Stainless steel

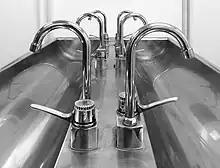
Stainless steel taps and sink

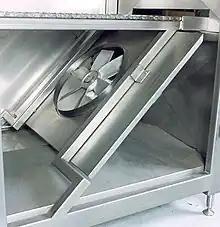
Stainless steel is used for industrial equipment when it is important that the equipment is durable and easy to clean.

Stainless steel, also known as inox (an abbreviation of the French term inoxidable, meaning non-oxidizable), corrosion-resistant steel (CRES), or rustless steel, is an iron-based alloy that contains chromium, making it resistant to rust and corrosion. Stainless steel's resistance to corrosion comes from its chromium content of 11% or more, which forms a passive film that protects the material and can self-heal when exposed to oxygen. It can be further alloyed with elements like molybdenum, carbon, nickel and nitrogen to enhance specific properties for various applications.